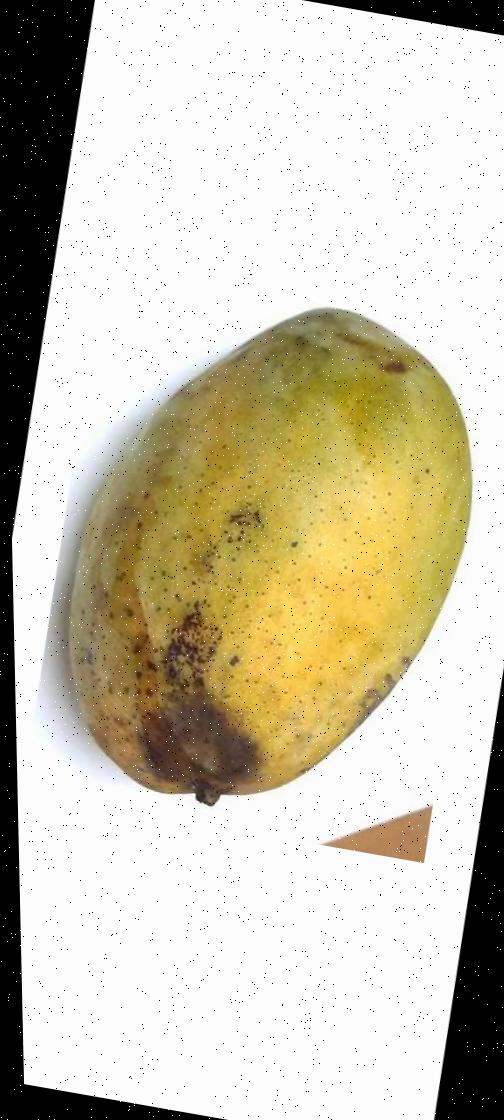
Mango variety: Fazli Classic